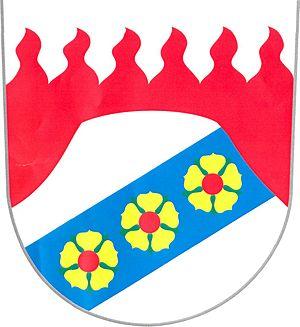
Žďár nad Metují est une commune du district de Náchod, dans la région de Hradec Králové, en Tchéquie. Sa population s'élevait à 664 habitants en 2017.